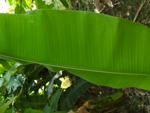
Label: healthy